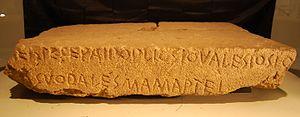
Tout au long de l'âge du fer, la trame historique des Etrusques et celle de Rome sont liés de manière inextricable. En définitive, depuis la fondation de la ville capitoline et des premières cités-Etats d'Étrurie, au cours du VIIIᵉ siècle av. J.-C., jusqu'à sa conquête et enfin sa totale intégration par Rome, le peuple étrusque apparaît comme étant l'une des données majeures de l'équation historique de la cité tibérine. De facto, la koïnè étrusque a fourni 3 et peut-être 4 des souverains de Rome. En outre, la lecture des œuvres littéraires antiques confrontées et corrélées à un corpus archéologique abondant, mettent en évidence un véritable processus de synœcisme de populations étrusques au sein de Rome sur une période débutant au cours du VIIᵉ siècle av. J.-C. et se concluant au long du Vᵉ siècle av. J.-C.. Ces dernières formant ainsi le plus important quartier de la ville capitoline pré-républicaine, voire pré-impériale, le litus tuscus. À cet égard, et compte tenu de l'ensemble de ces données littéraires, historiographiques et archéologiques, ces dernières permettent d'appréhender et de singulariser une véritable Rome étrusque, la Ruma tusci.
Le lapis Satricanus est une pierre jaune trouvée dans les ruines de l'ancienne Satricum, près de Borgo Montello, un village situé au sud du Lazio, l'ancien Latium. Elle a été datée de la fin du VIᵉ siècle av. J.-C. ou du début du Vᵉ siècle av. J.-C. La pierre qui porte l'inscription a été découverte en 1977, réutilisée dans les fondations du temple de Mater Matuta.